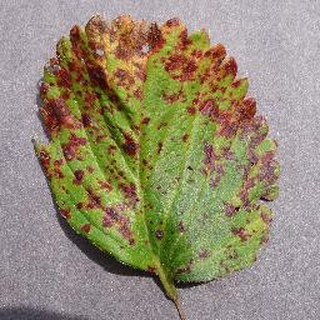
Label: strawberry_leaf_scorch